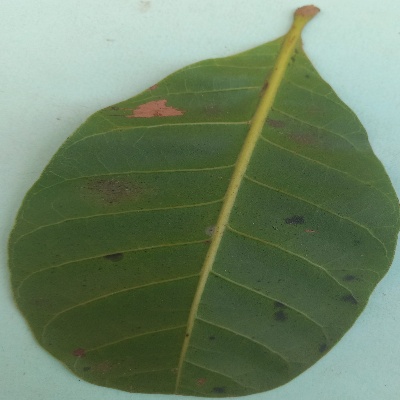
Crop: Cashew
Condition: anthracnose